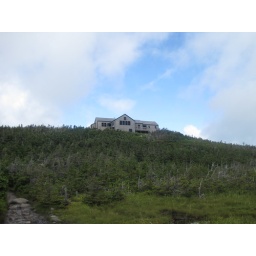
blue sky above the hut looks promising